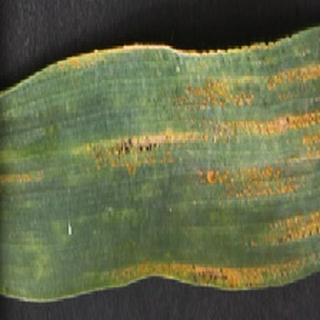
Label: wheat_yellow_rust